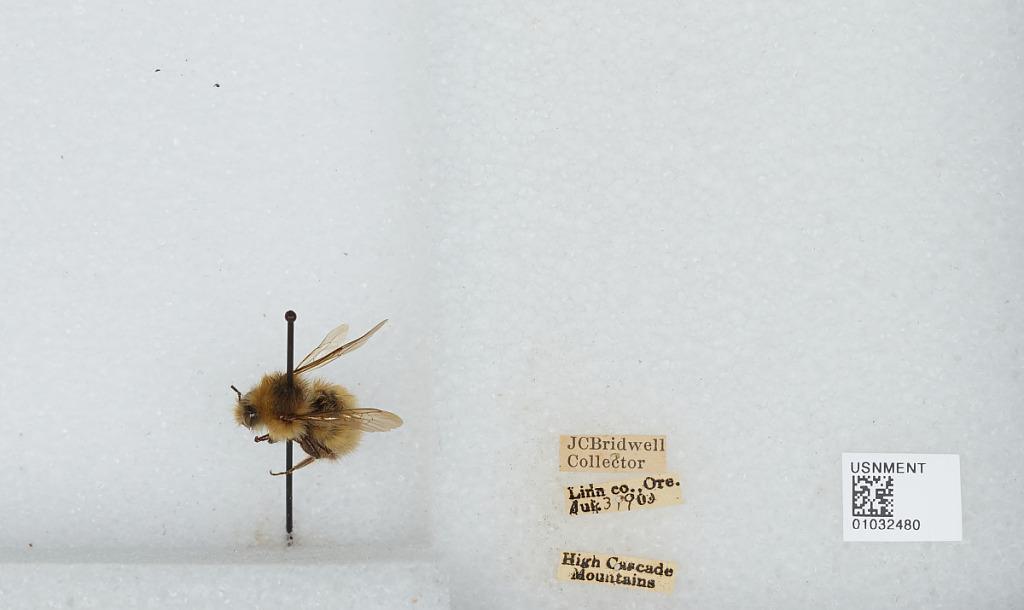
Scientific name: Bombus (Pyrobombus) sitkensis Nylander
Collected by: J. Bridwell
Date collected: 1909-8-3
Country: United States
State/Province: Oregon
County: Linn
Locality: High Cascade Mountains
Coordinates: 45.3761, -121.733